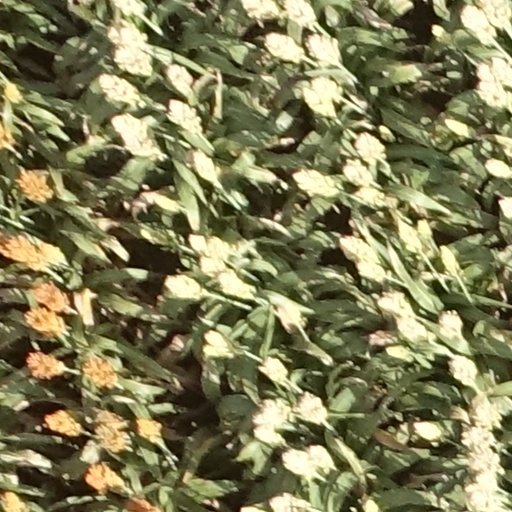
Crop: sorghum